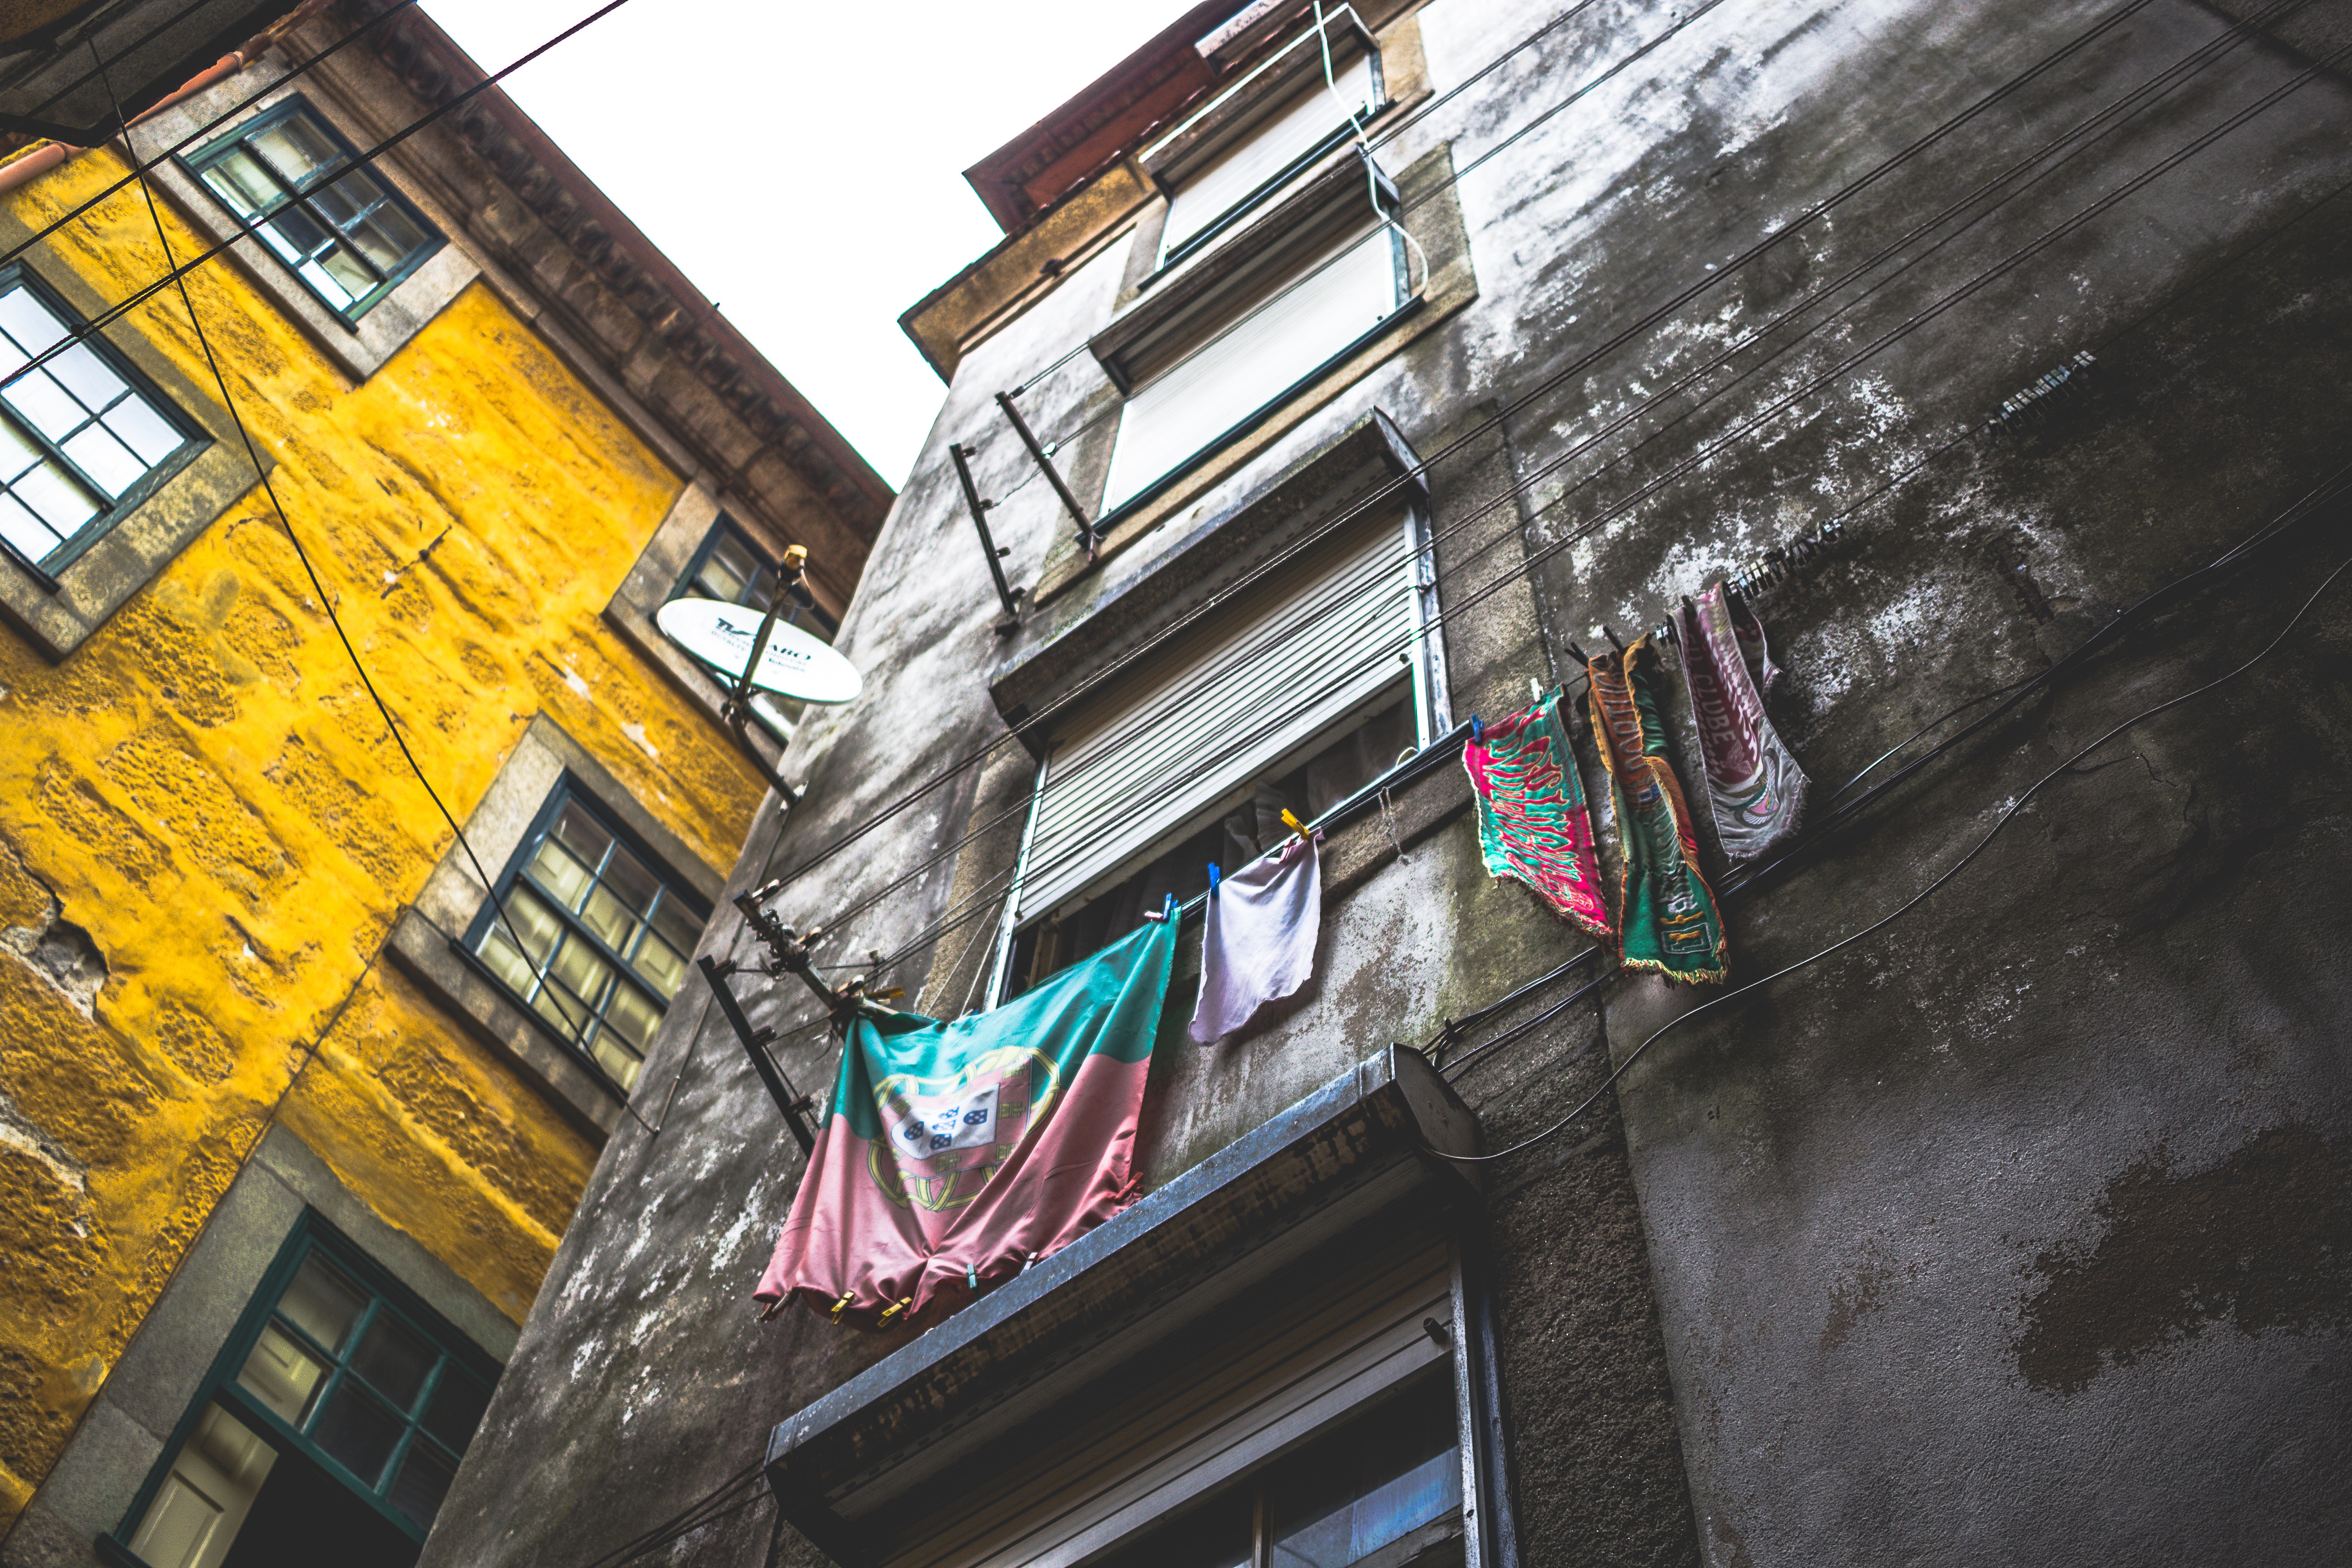
road, street, wall, europe, color, flag, washing, art, porto, urban area